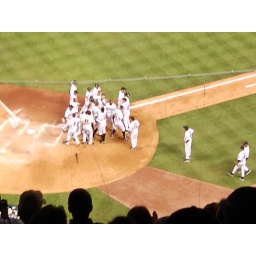
The Astros celebrating at home plate after a walk-off home run by Miguel Tejada. Houston 5 St. Louis 3